Red squirrel

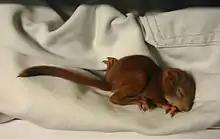
Two-week-old red squirrel

Red squirrels occupy boreal, coniferous woods in northern Europe and Siberia, preferring Scots pine, Norway spruce and Siberian pine. In western and southern Europe they are found in broad-leaved woods where the mixture of tree and shrub species provides a better year-round source of food. In most of the British Isles and in Italy, broad-leaved woodlands are now less suitable due to the better competitive feeding strategy of introduced grey squirrels.